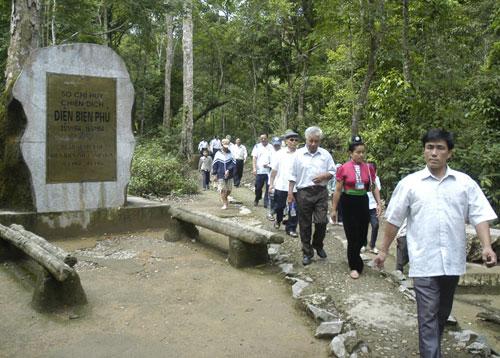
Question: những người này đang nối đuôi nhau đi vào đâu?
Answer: vào khu di tích sở chỉ huy chiến dịch điện biên phủ